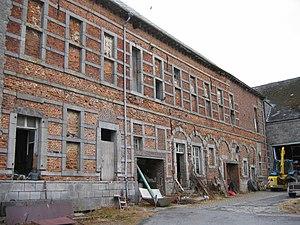
Château-ferme de Foisches
Le château-ferme de Foisches dite ferme des Templiers est une ancienne maison forte, transformée en exploitation agricole, située à Foisches, en France.